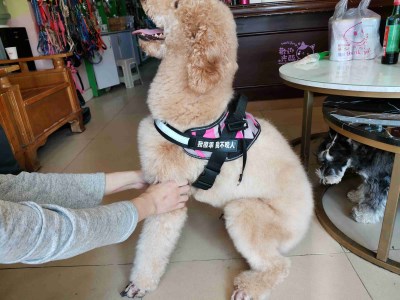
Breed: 2925-n000114-toy_poodle